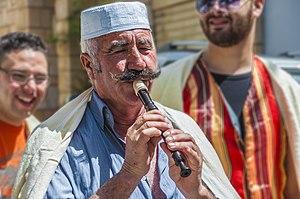
tradition kabyle bejaia algerie This is an image with the theme ""Play"" from: Algeria"
La musique kabyle, est une part de l'identité et de la culture kabyle, en Algérie. La musique traditionnelle de Kabylie est l'achewiq.